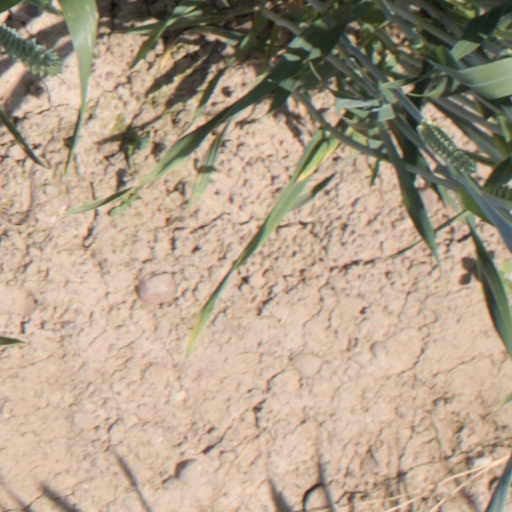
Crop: wheat